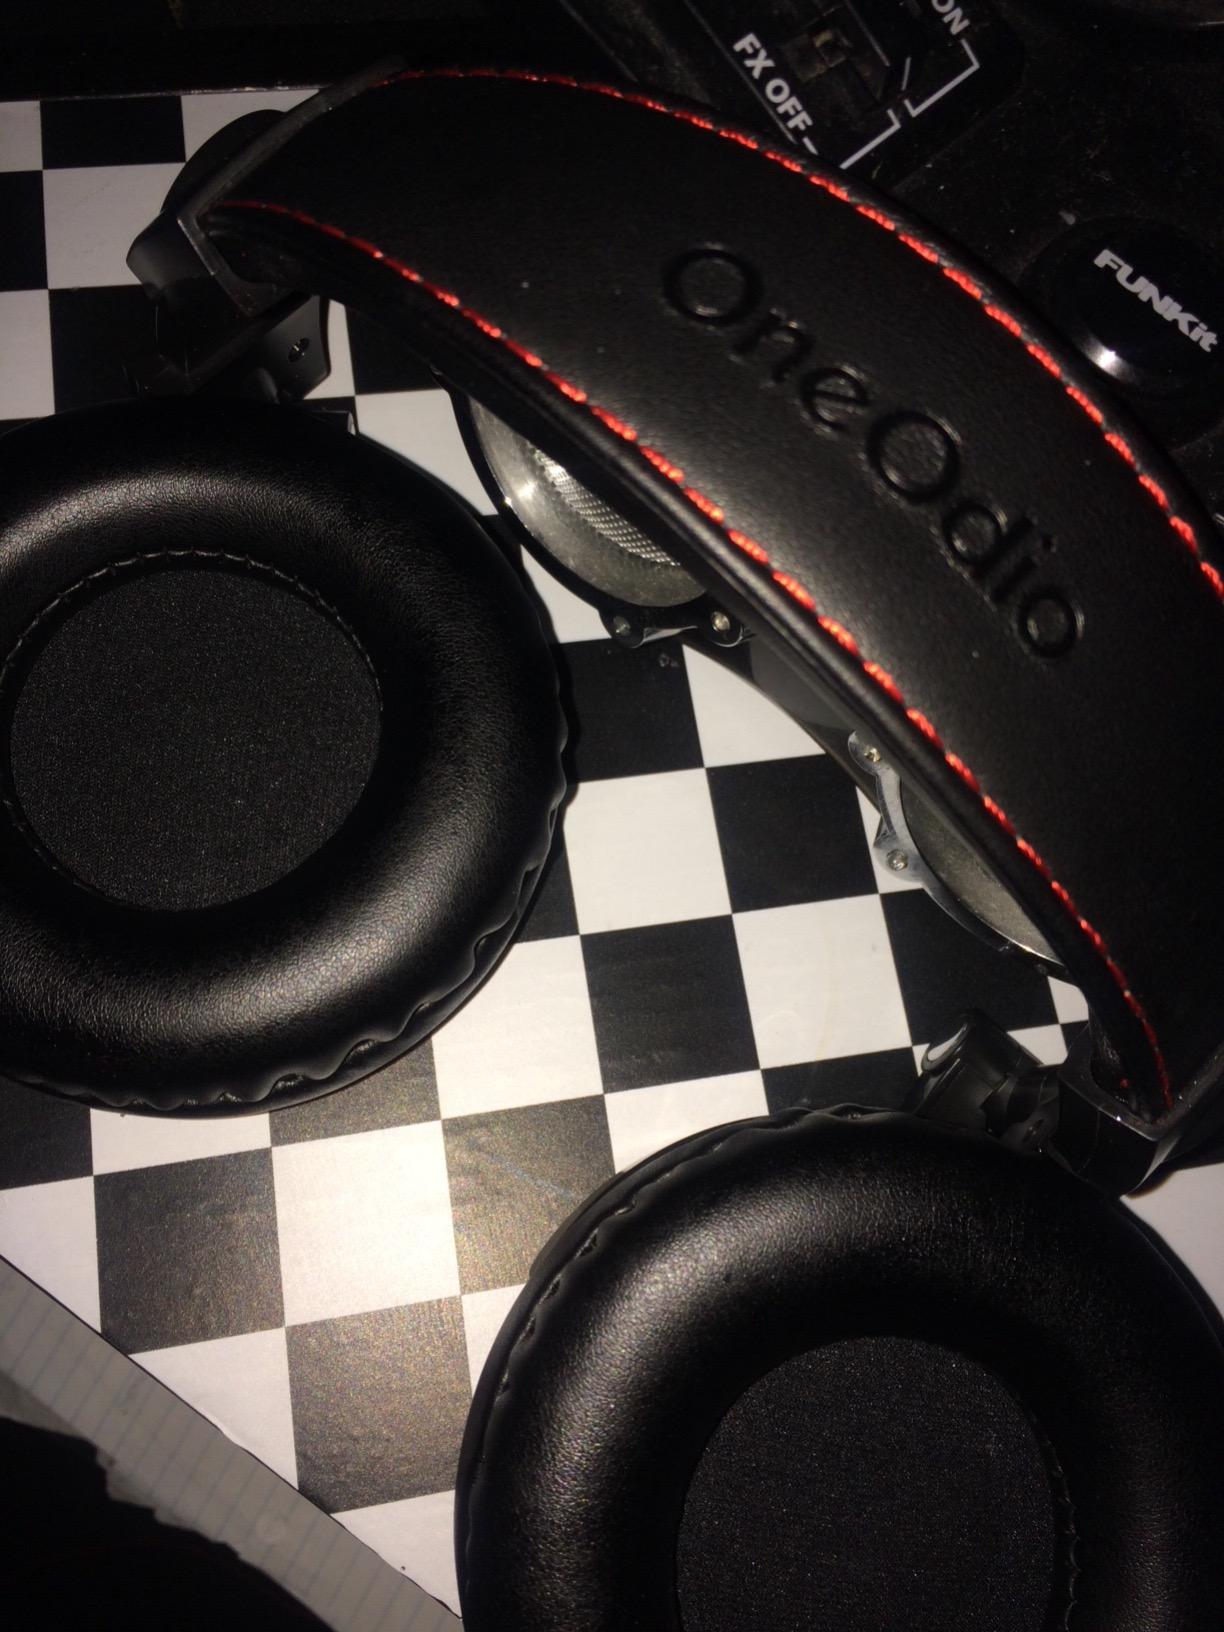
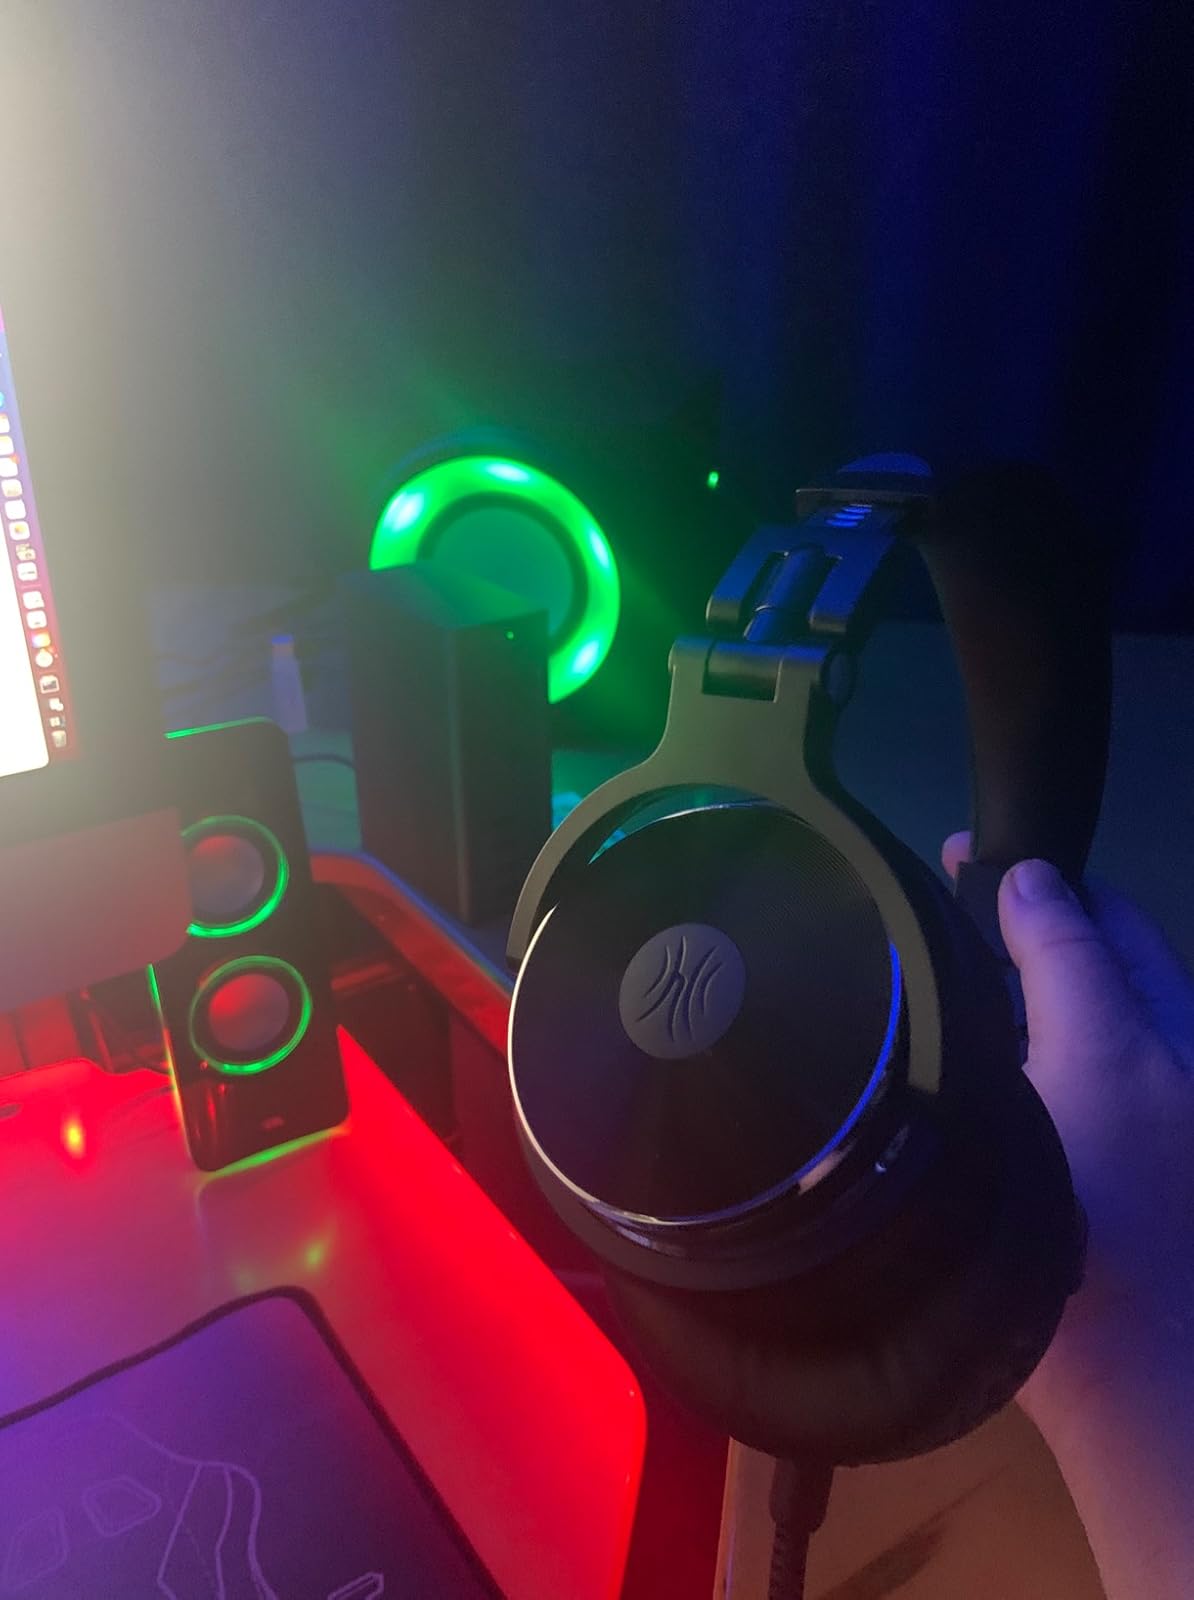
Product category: headphones
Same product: yes